Jan Bakelants

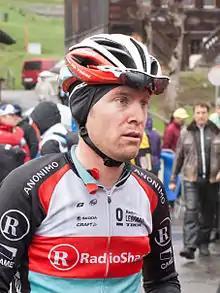
Bakelants at the 2013 Tour de Romandie

Jan Bakelants (born 14 February 1986) is a Belgian former professional road racing cyclist, who competed as a professional from 2009 to 2022.